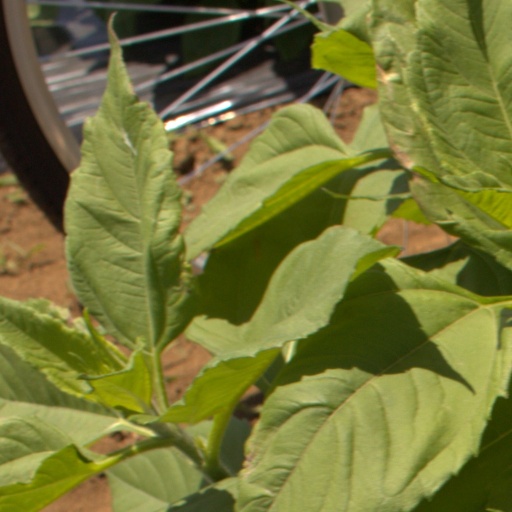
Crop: Jerusalem artichoke